Katarina Barruk

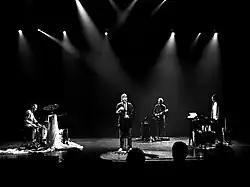
Barruk performing on stage at Sello Hall February 8, 2023.

Elina Maria Katarina Barruk (born 5 December 1994) is a Swedish Sámi singer, songwriter and pianist, who sings in the Ume Sámi language, now spoken by less than a dozen native speakers. She believes her songs will help to revitalize the language. In September 2015, she released her first album, "Báruos", and continues to perform in concerts inspired by traditional yoik music from the province of Västerbotten.